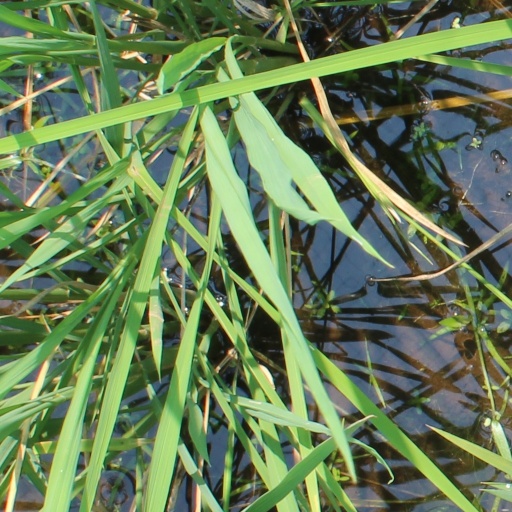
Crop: rice